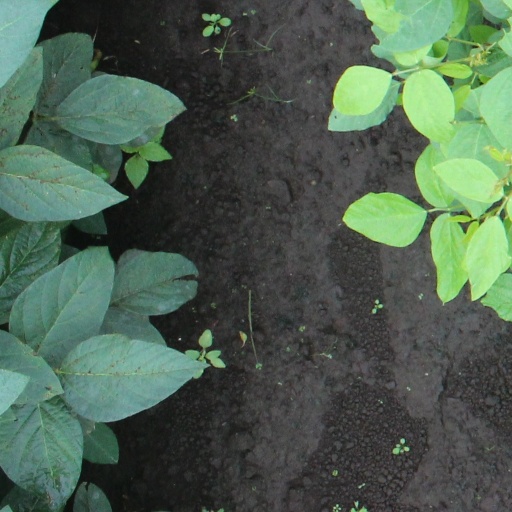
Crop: soybean